Lagenidium giganteum forma caninum

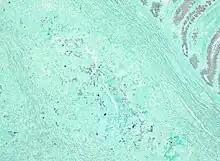
Histological section of the intestine of a dog with lagenidiosis. Organisms are highlighted in black in the submucosa of the intestine. 10x (Grocott's methenamine silver).

Lagenidium giganteum" forma "caninum is a fungus-like organism that belongs to the genus "Lagenidium". In some mammal species, it causes lagenidiosis, a disease characterized by progressive, severe, and invasive cutaneous, subcutaneous, and disseminated infection. Clinical and pathological aspects of the disease are almost identical to pythiosis. The first cases of lagenidiosis in mammals were officially reported in dogs in 2003. Since then, it has become increasingly recognized in dogs and cats as a cause of skin lesions.